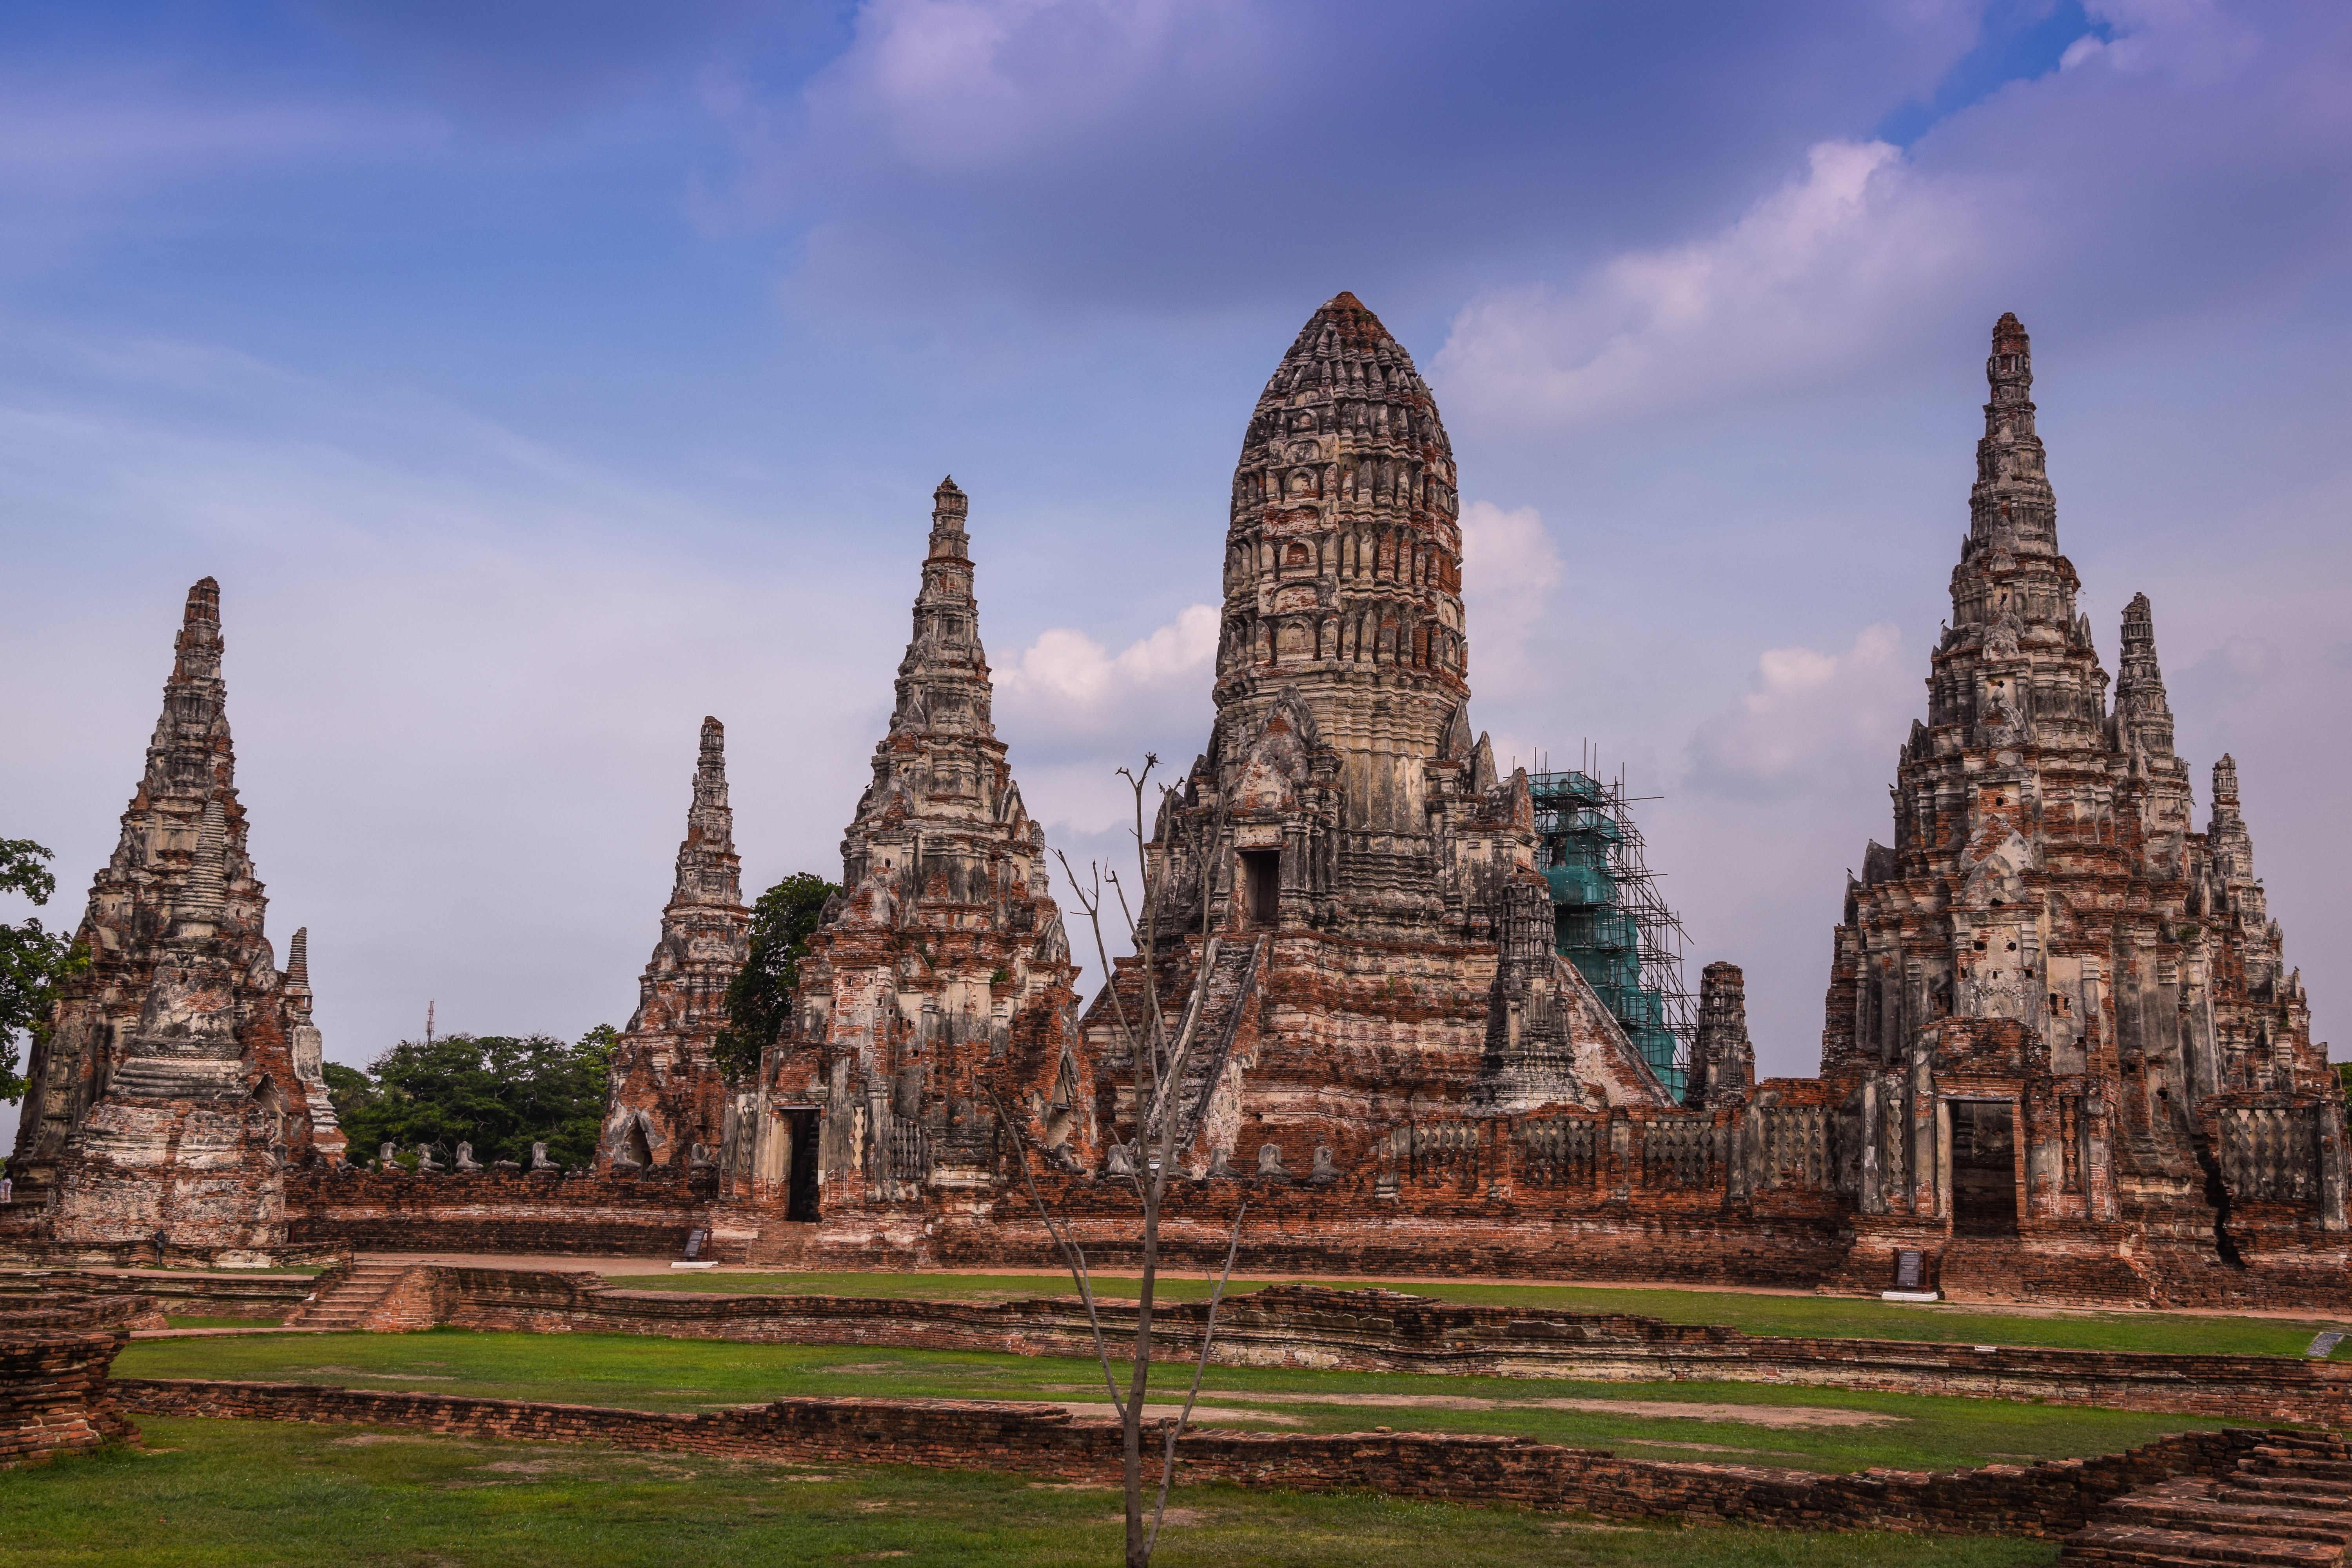
architecture, building, travel, park, asia, ancient, landmark, sightseeing, place of worship, thailand, temple, si, buddha, famous, heritage, unesco, historical, pagoda, landmarks, nakhon, wat, ayutthaya, phra, archaeological site, unesco world heritage site, hindu temple, historic site